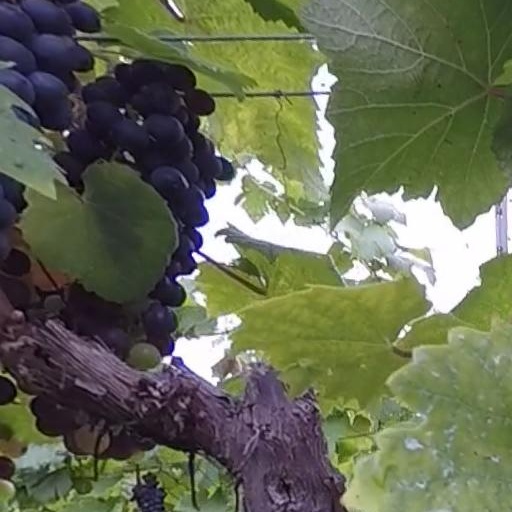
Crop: grape